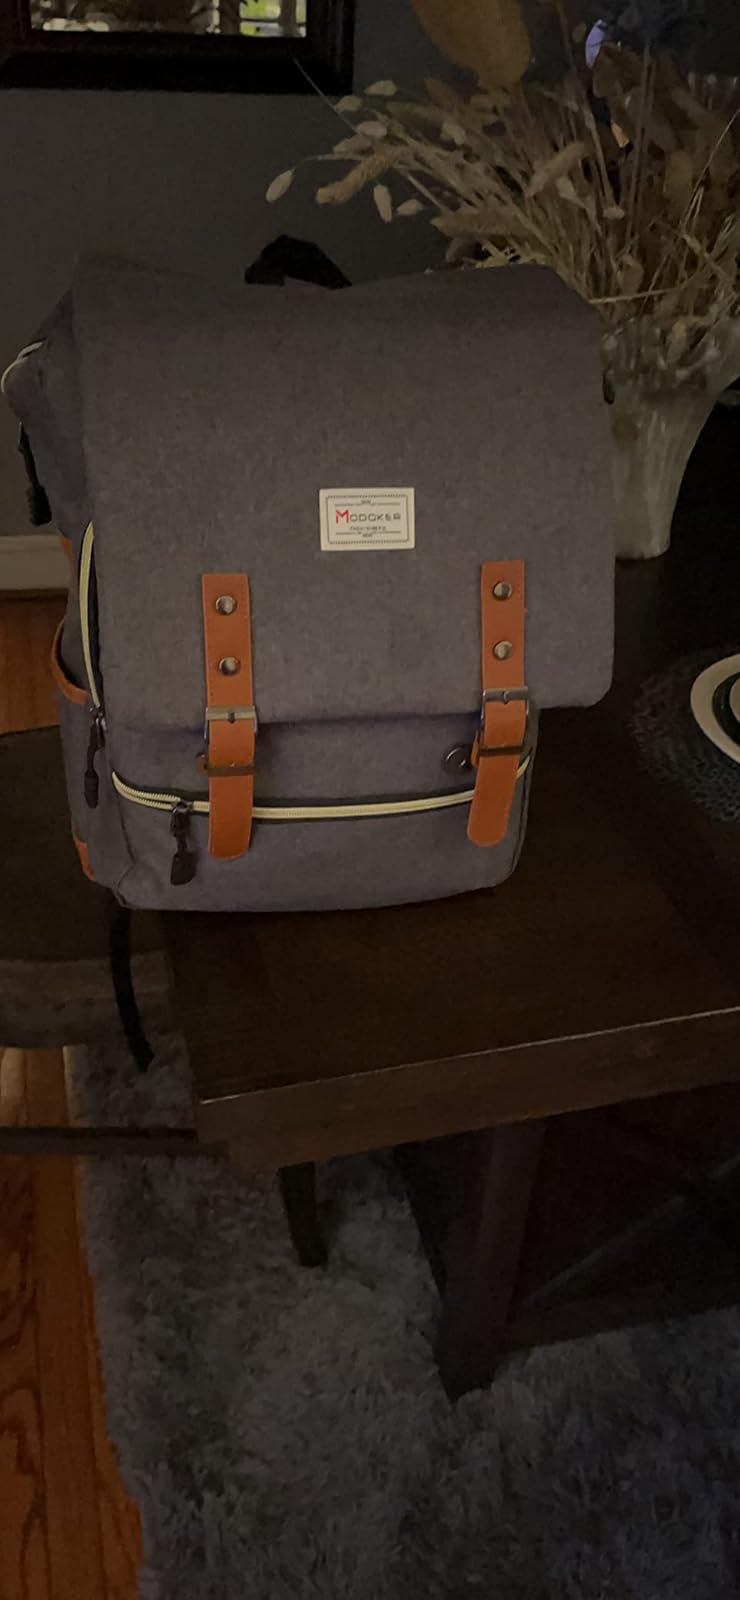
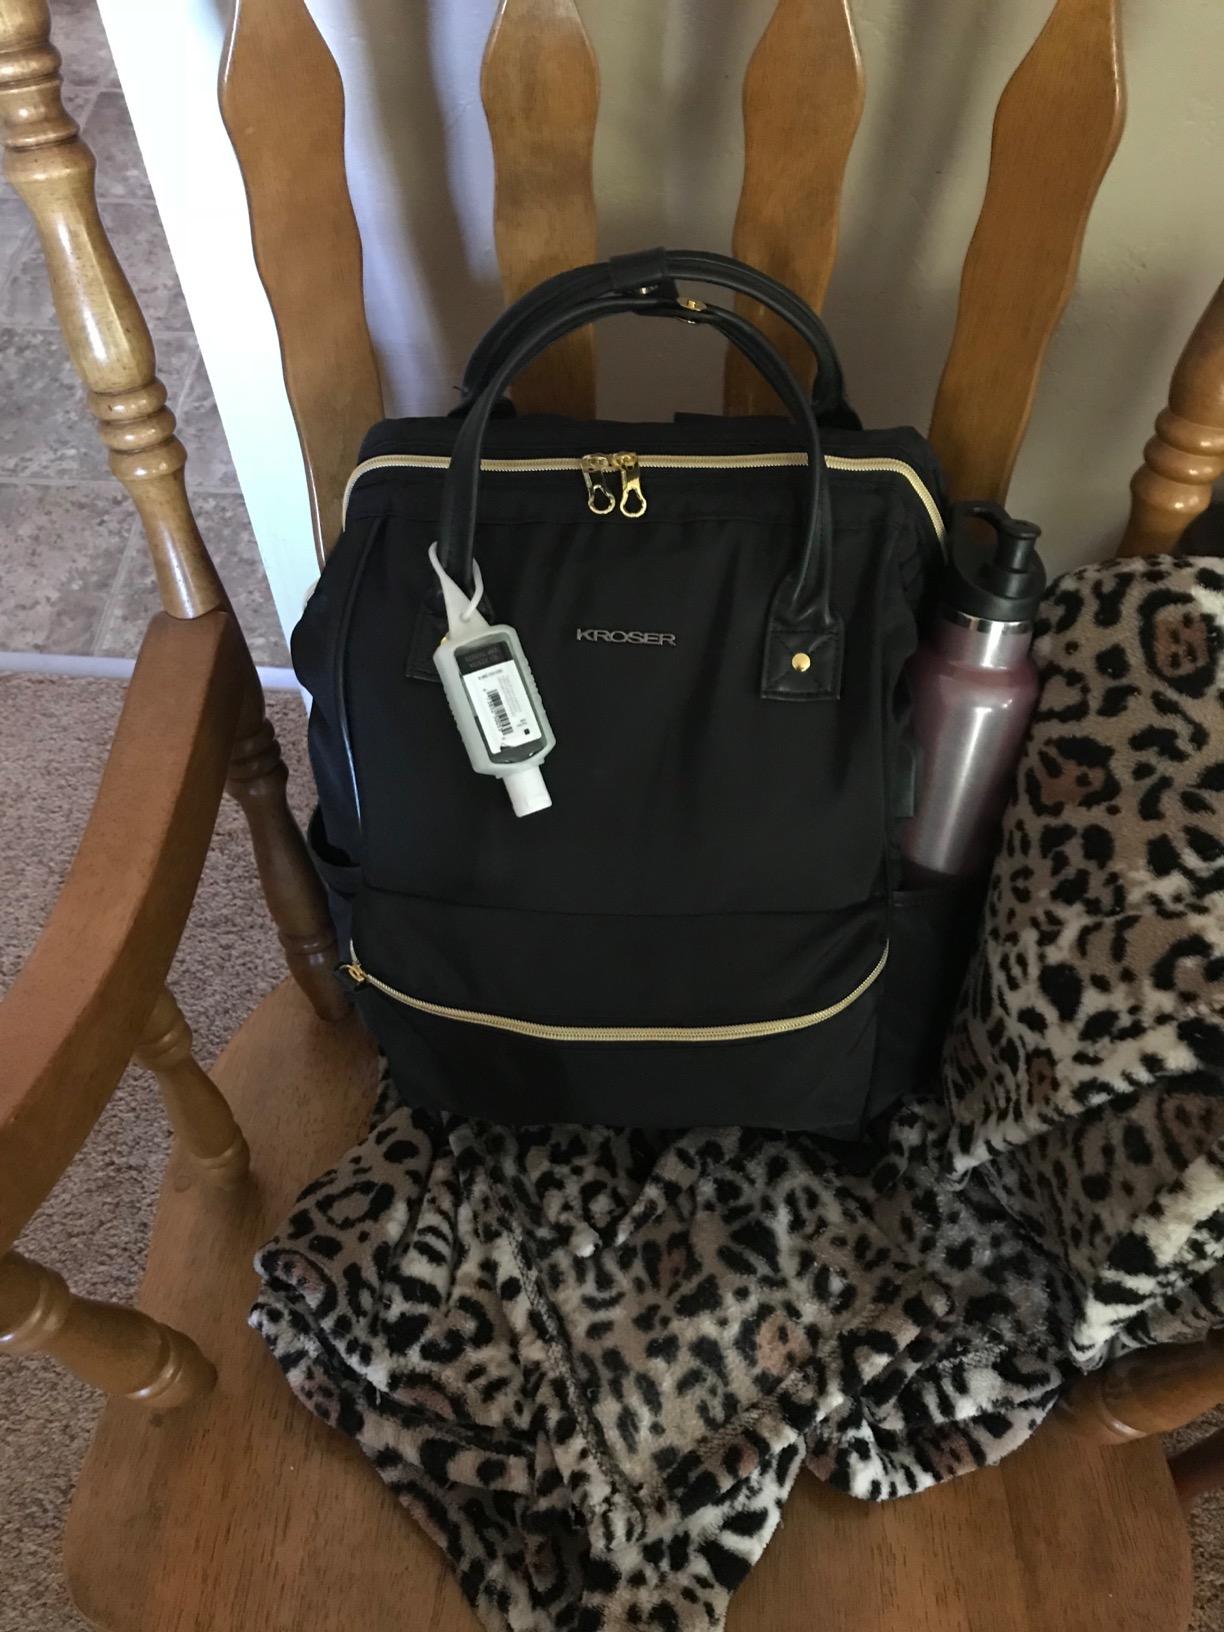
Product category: bag
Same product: no